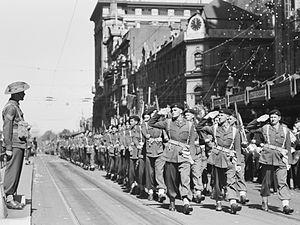
L'opération Pamphlet, également appelée convoi Pamphlet, est une opération militaire de la Seconde Guerre mondiale, menée par les Alliés en janvier et février 1943 pour rapatrier la 9ᵉ division d'infanterie de l'armée australienne depuis l'Égypte.